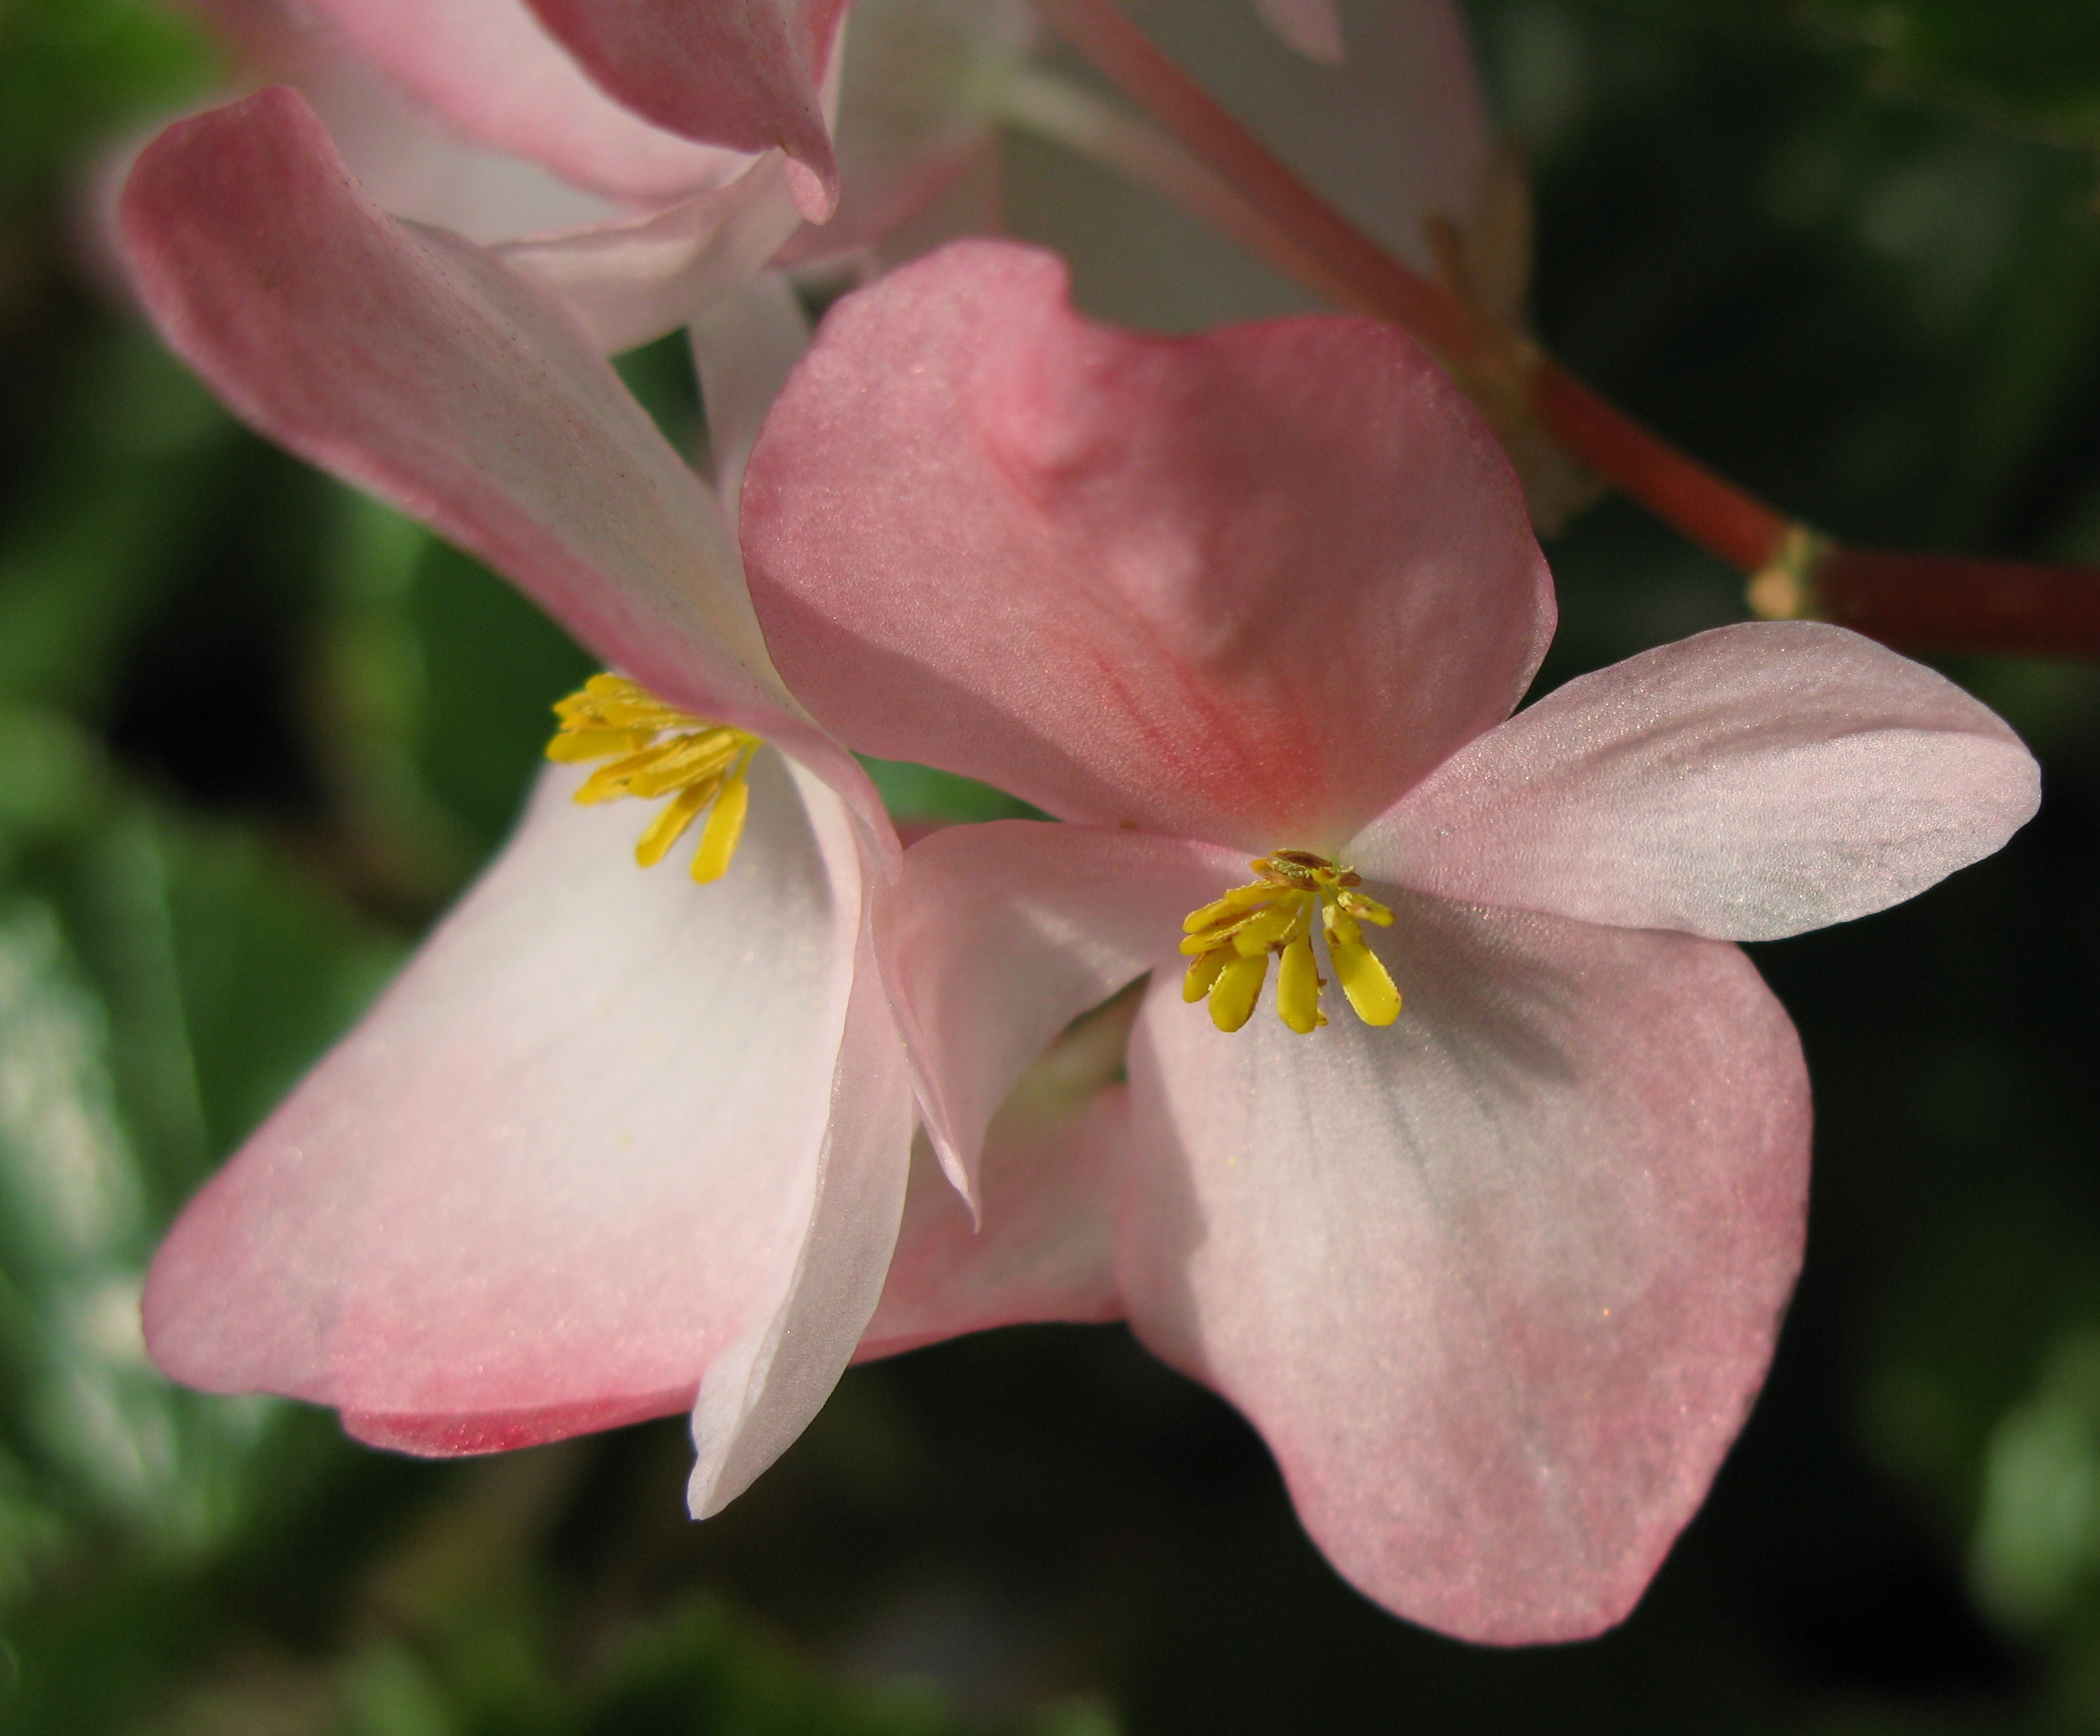
blossom, plant, flower, petal, high, botany, pink, flora, wildflower, shrub, hires, hi, res, begonia, g7, macro photography, flowering plant, land plant